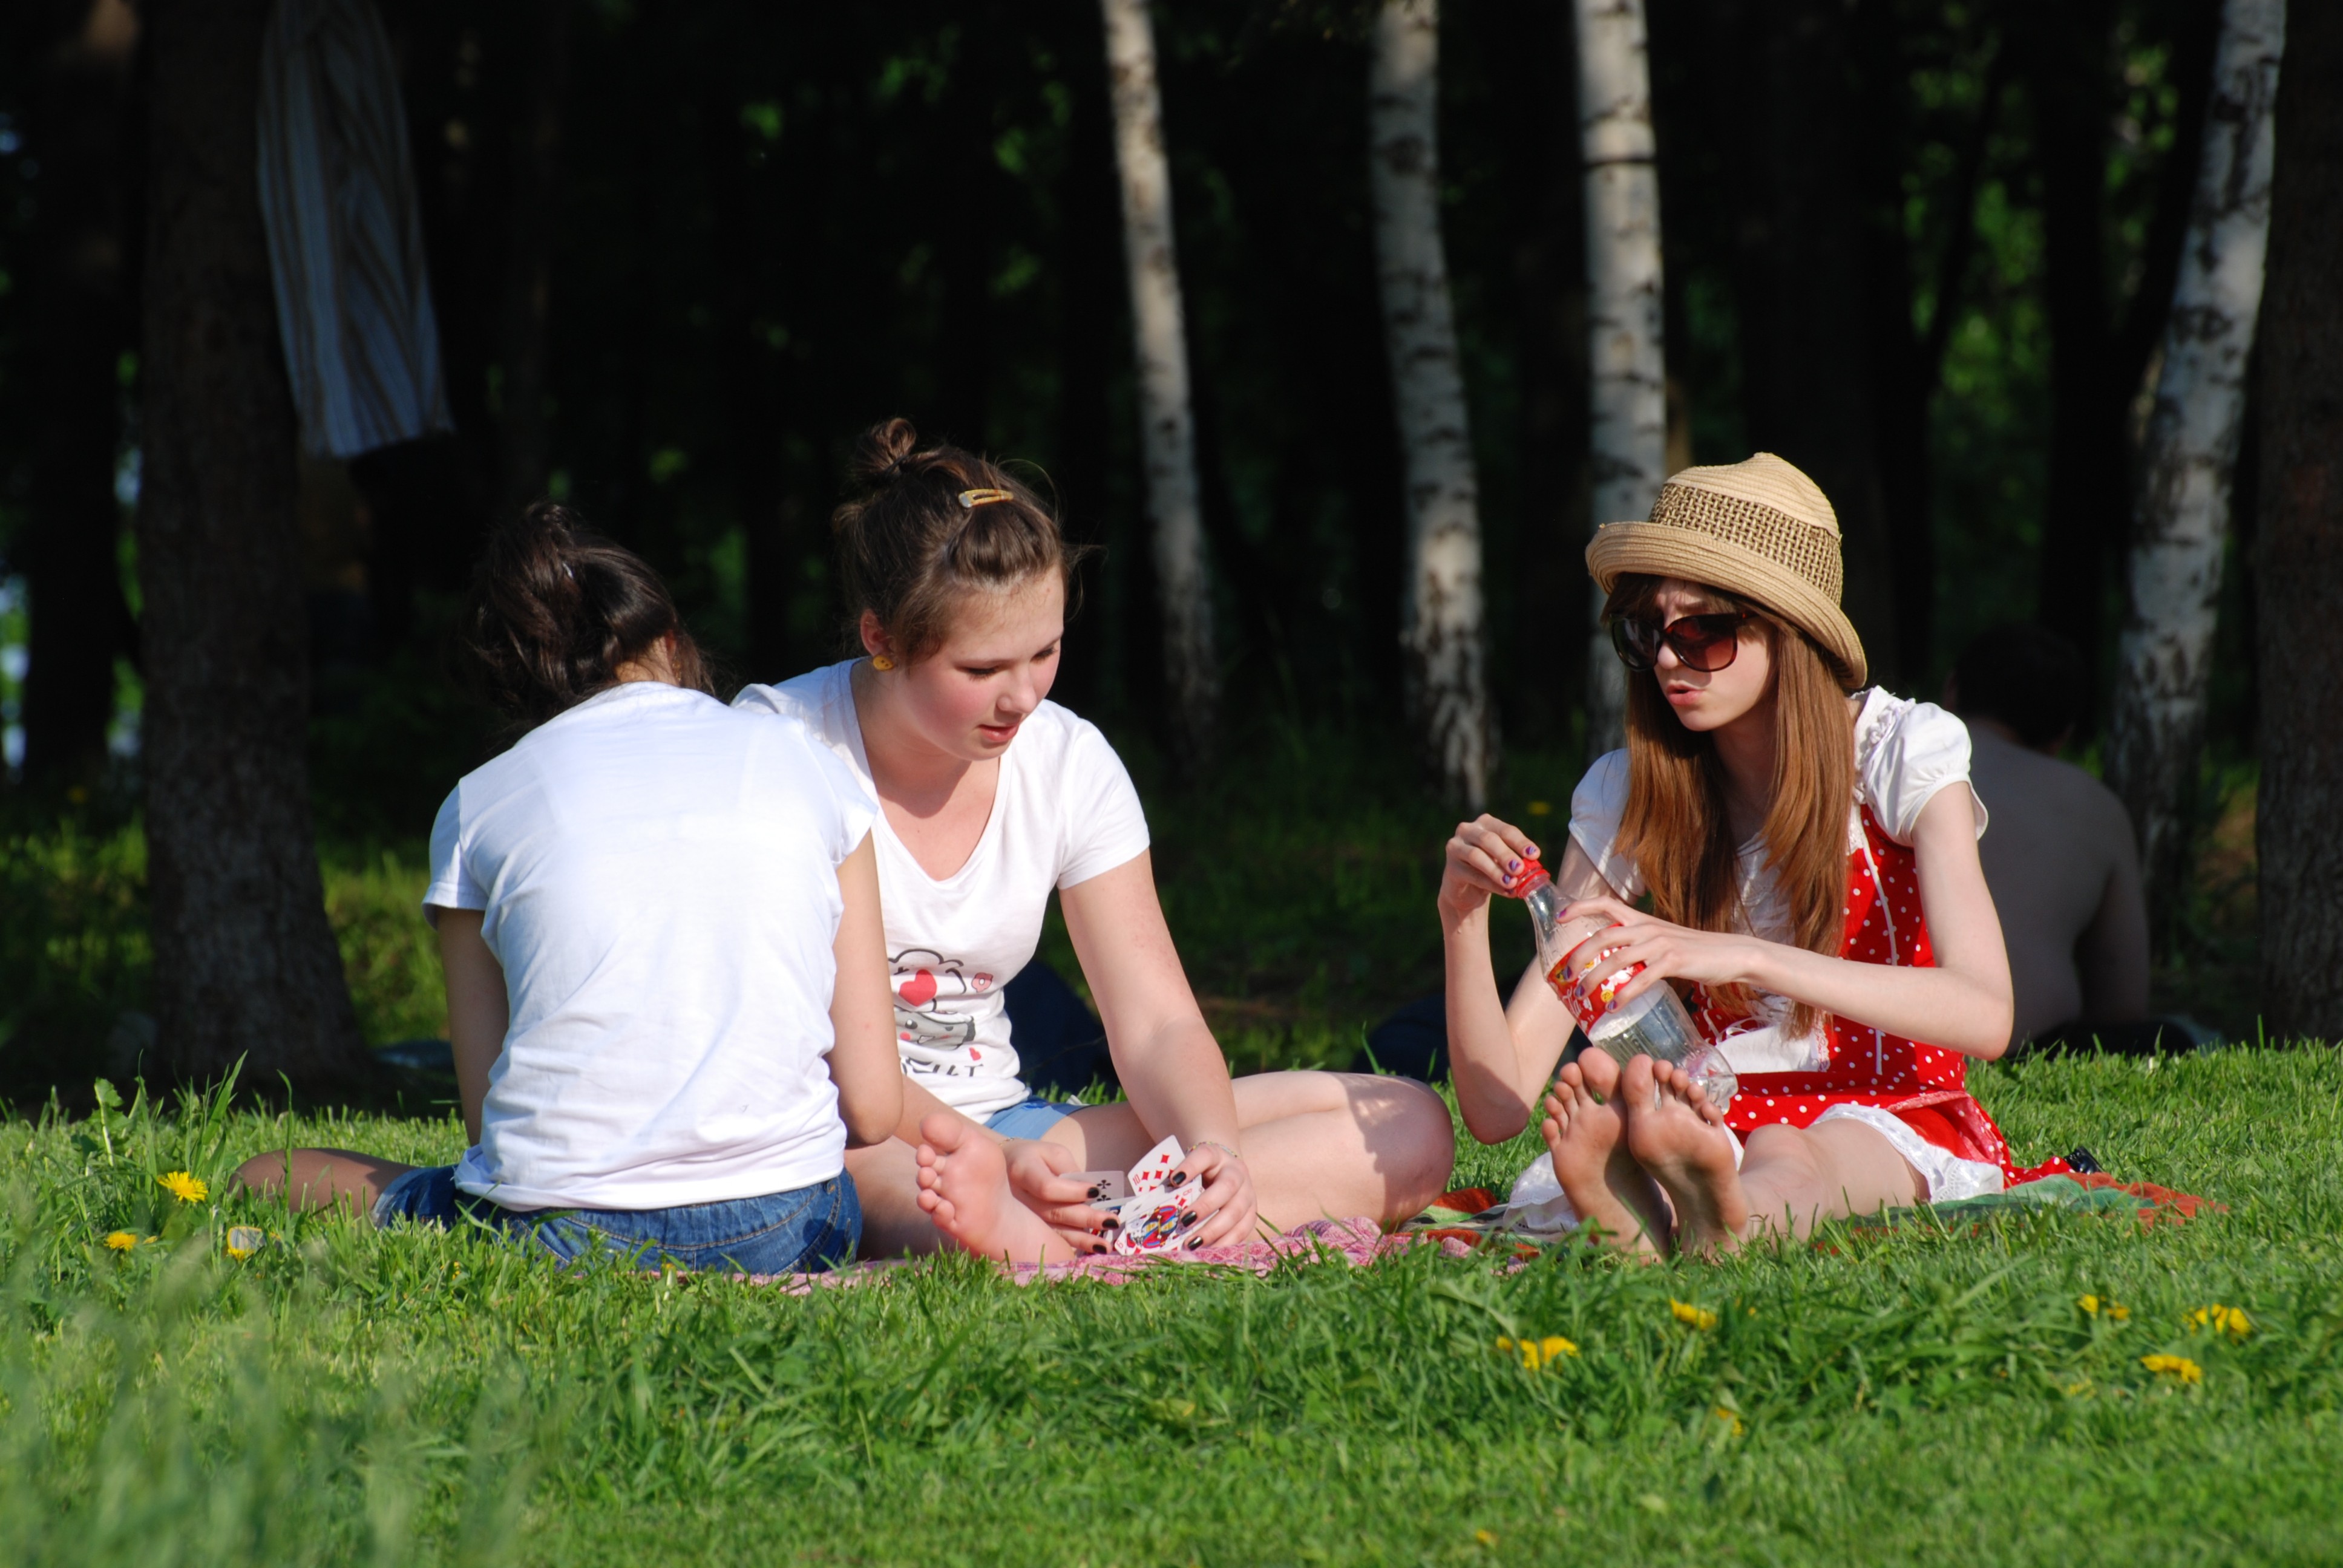
grass, people, lawn, flower, city, spring, nikon, picnic, family, moscow, russia, d80, moskau, nikond80, moscou, solntsevo, solncevo